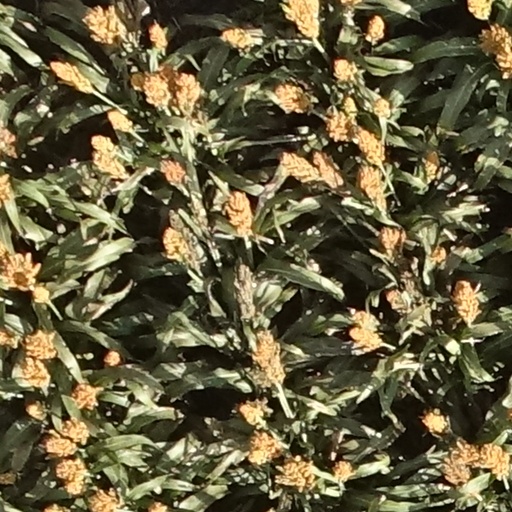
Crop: sorghum